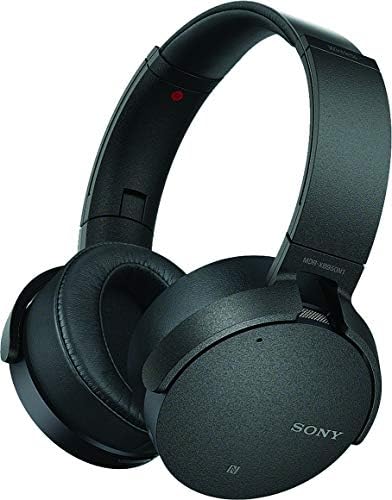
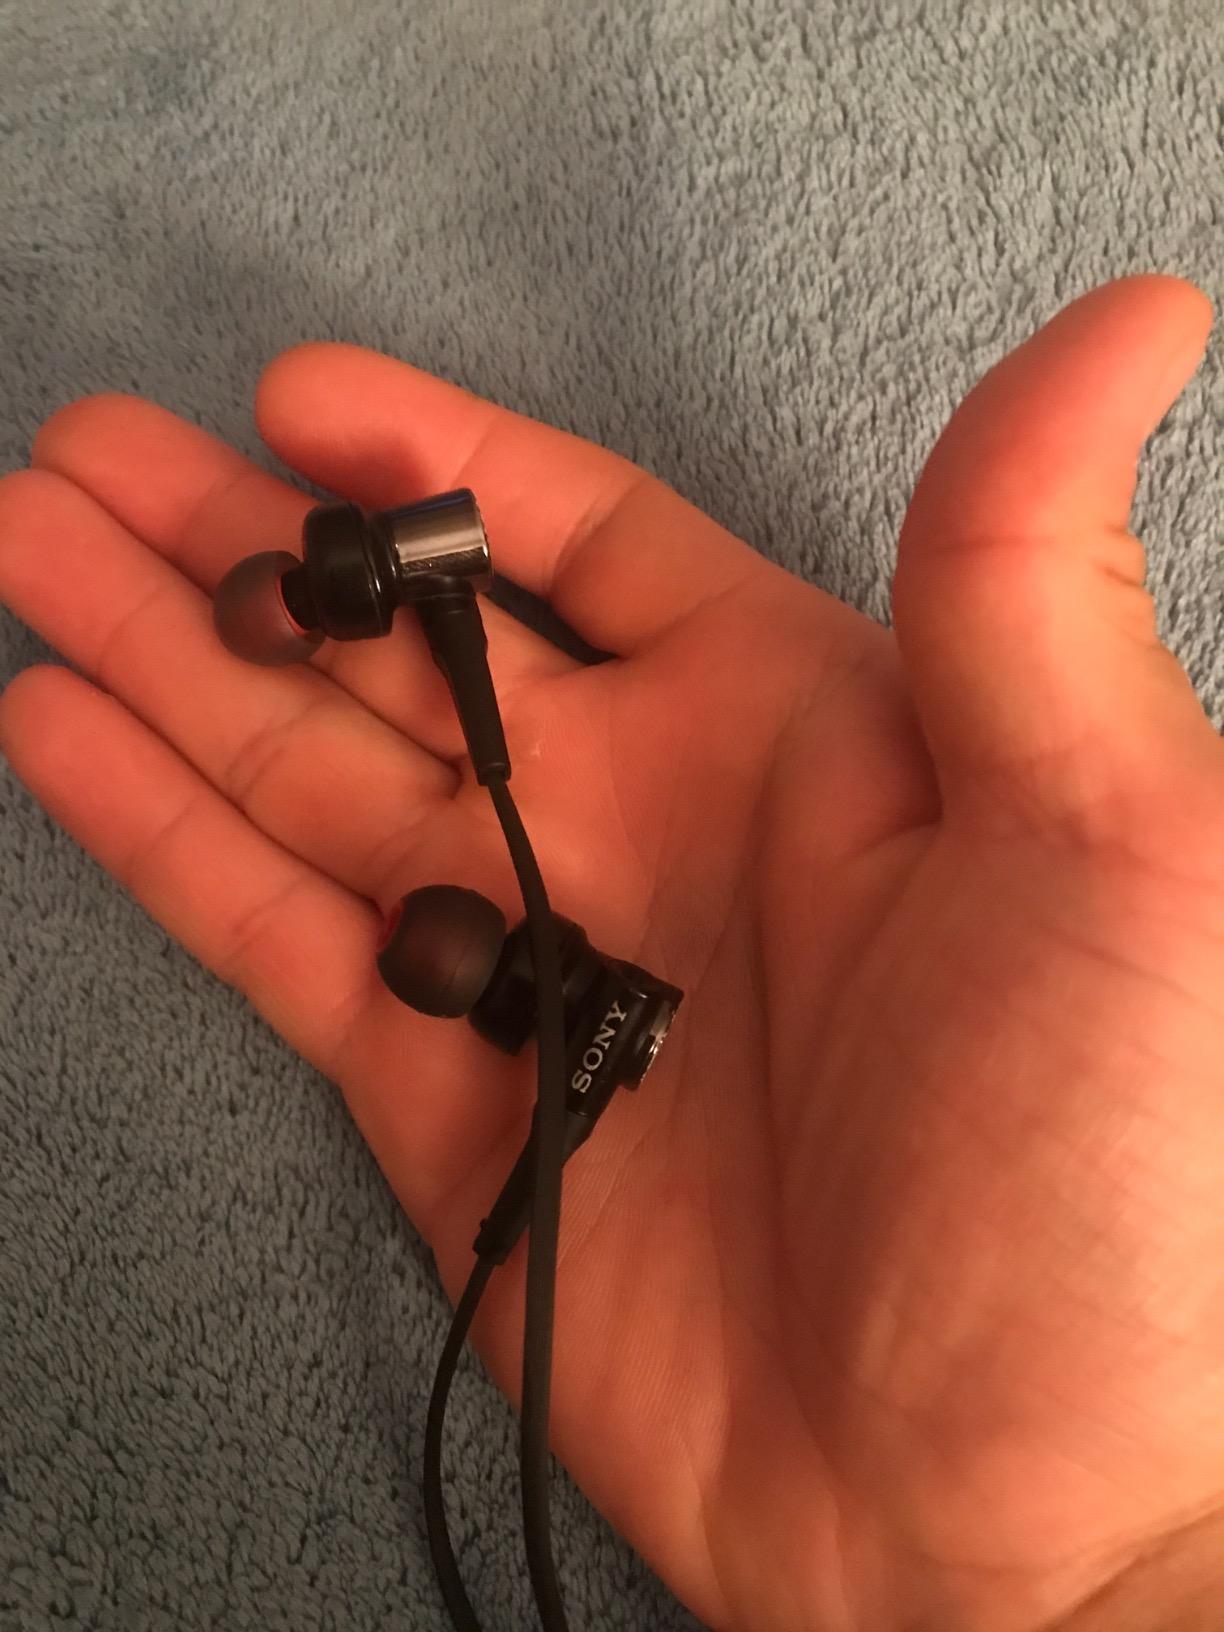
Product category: headphones
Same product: no